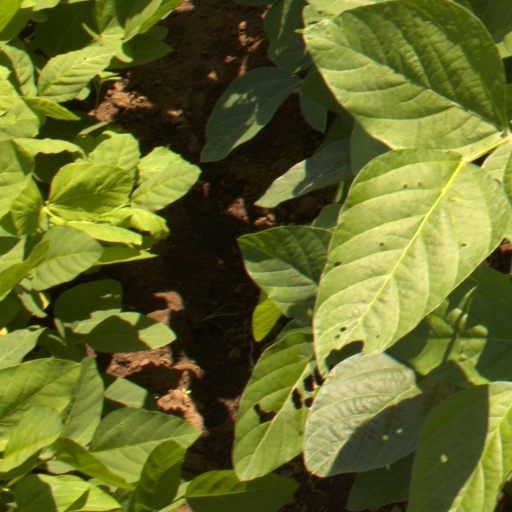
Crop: soybean